Capitol Cider

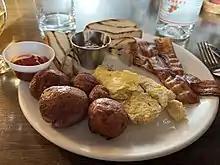
Simple breakfast, 2022

In 2013, "Eater Seattle" called Capitol Cider "a perfect hang out". Dylan Joffe, Maggy Lehmicke, and Sabra Boyd included Capitol Cider in "Eater Seattle"'s 2022 overview of "where to eat fantastic gluten-free food in Seattle".